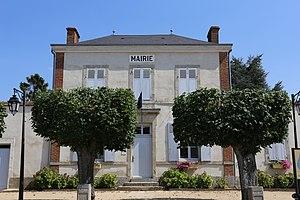
Mairie de Germigny-des-Prés.
Germigny-des-Prés est une commune française située dans le département du Loiret en région Centre-Val de Loire. Ses habitants s'appellent les Germignons.